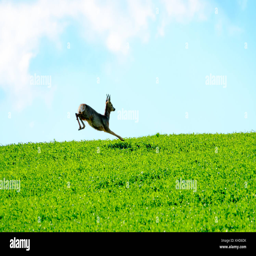
deer jumps in a field